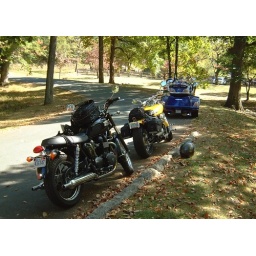
We only packed one tent and one sleeping bag in order to save space.